Phases of Operation Car Wash

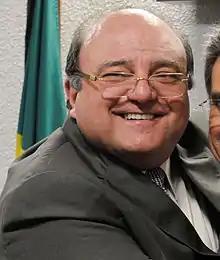
Cândido Vaccarezza, arrested in the 43rd phase

On 17 November 2016, the Federal Police launched Operation Calicute, and arrested former Rio de Janeiro Governor Sérgio Cabral on charges of bribery in government contracts. The lawsuit aimed to investigate the diversion of federal public funds from public works projects works carried out by the state government of Rio de Janeiro, with an estimated loss (at the time) of over R$224 million ($) . The investigation stemmed from the depositions of the owner of Delta Engenharia, contractor , and executives from Carioca Engenharia and Andrade Gutierrez, in the investigation called Radioactivity, launched on 28 July 2015, with the arrests of , former CEO of Eletronuclear, and , president of global AG Energy in Rio de Janeiro. They were then taken to the Federal Police in Curitiba. In addition to bribery, the 16th phase investigated the Angra 3 construction project.